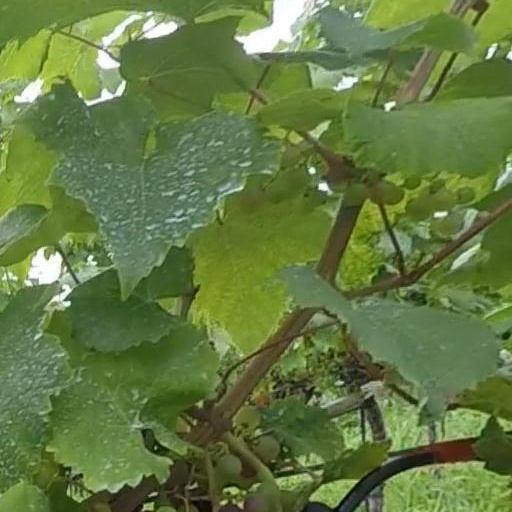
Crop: grape